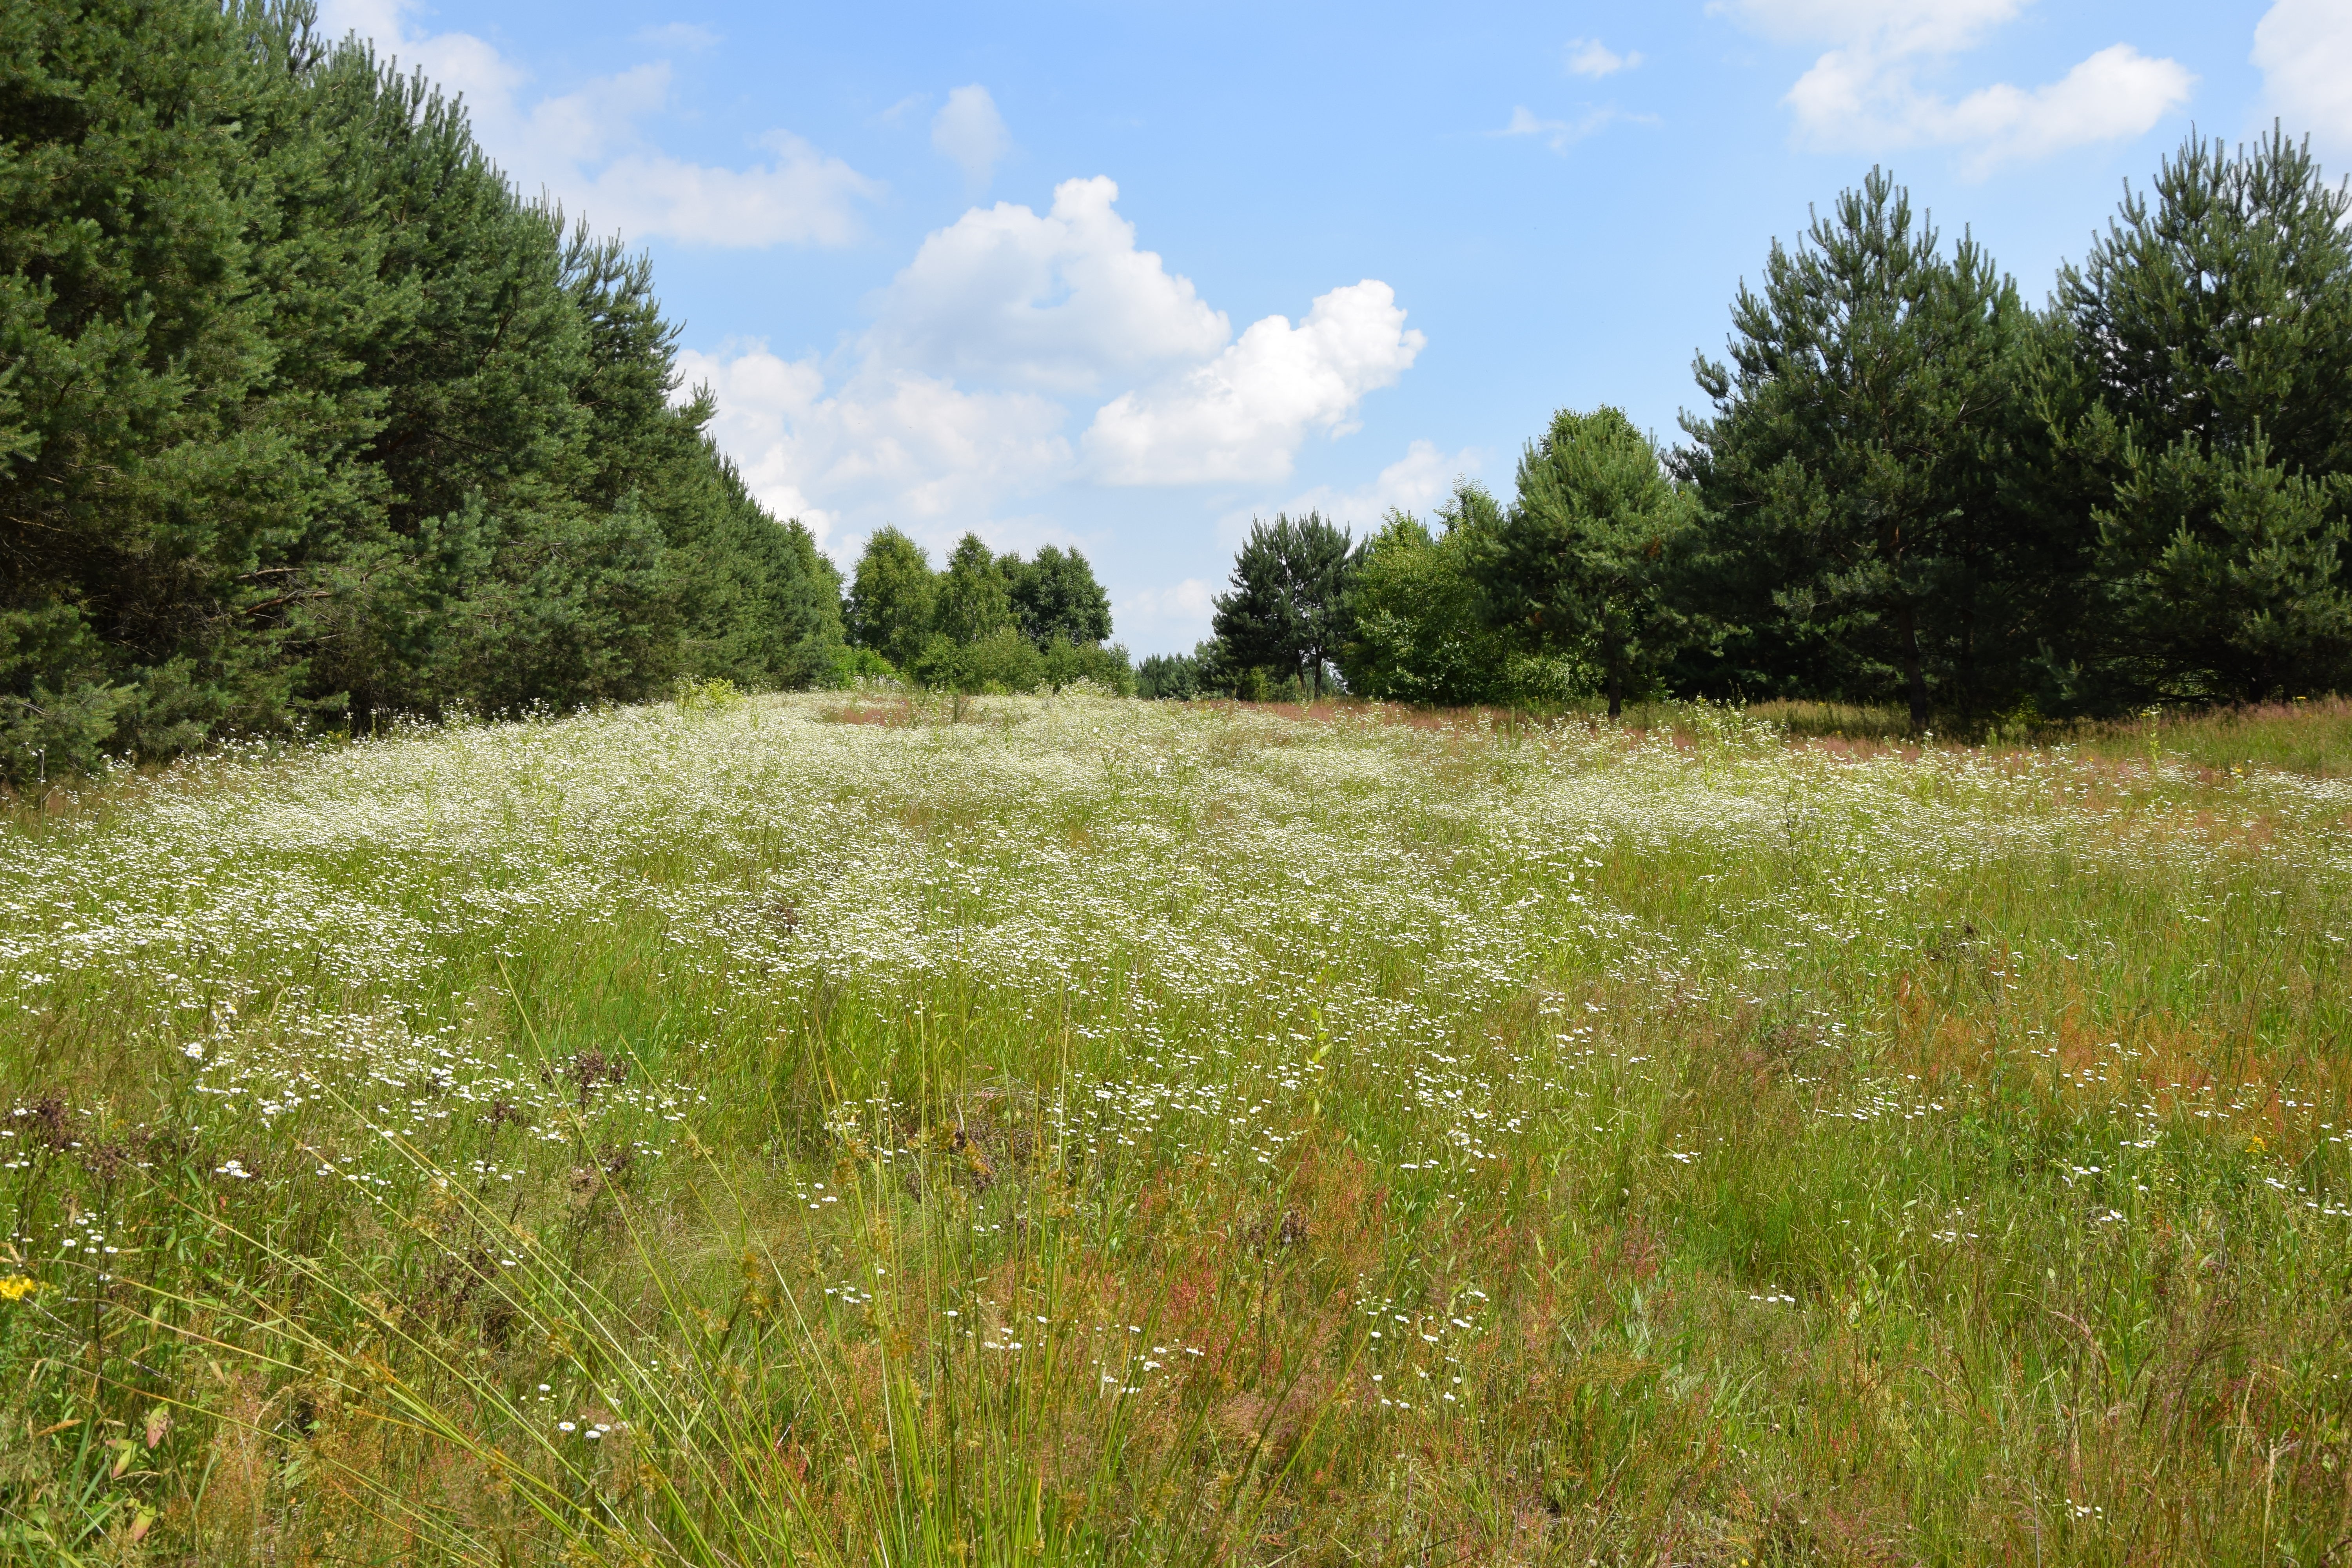
landscape, nature, grass, marsh, field, lawn, meadow, prairie, hill, flower, summer, pasture, plain, grassland, vegetation, wetland, bog, plateau, woodland, habitat, ecosystem, steppe, rural area, nature reserve, biome, natural environment, grass family, land lot